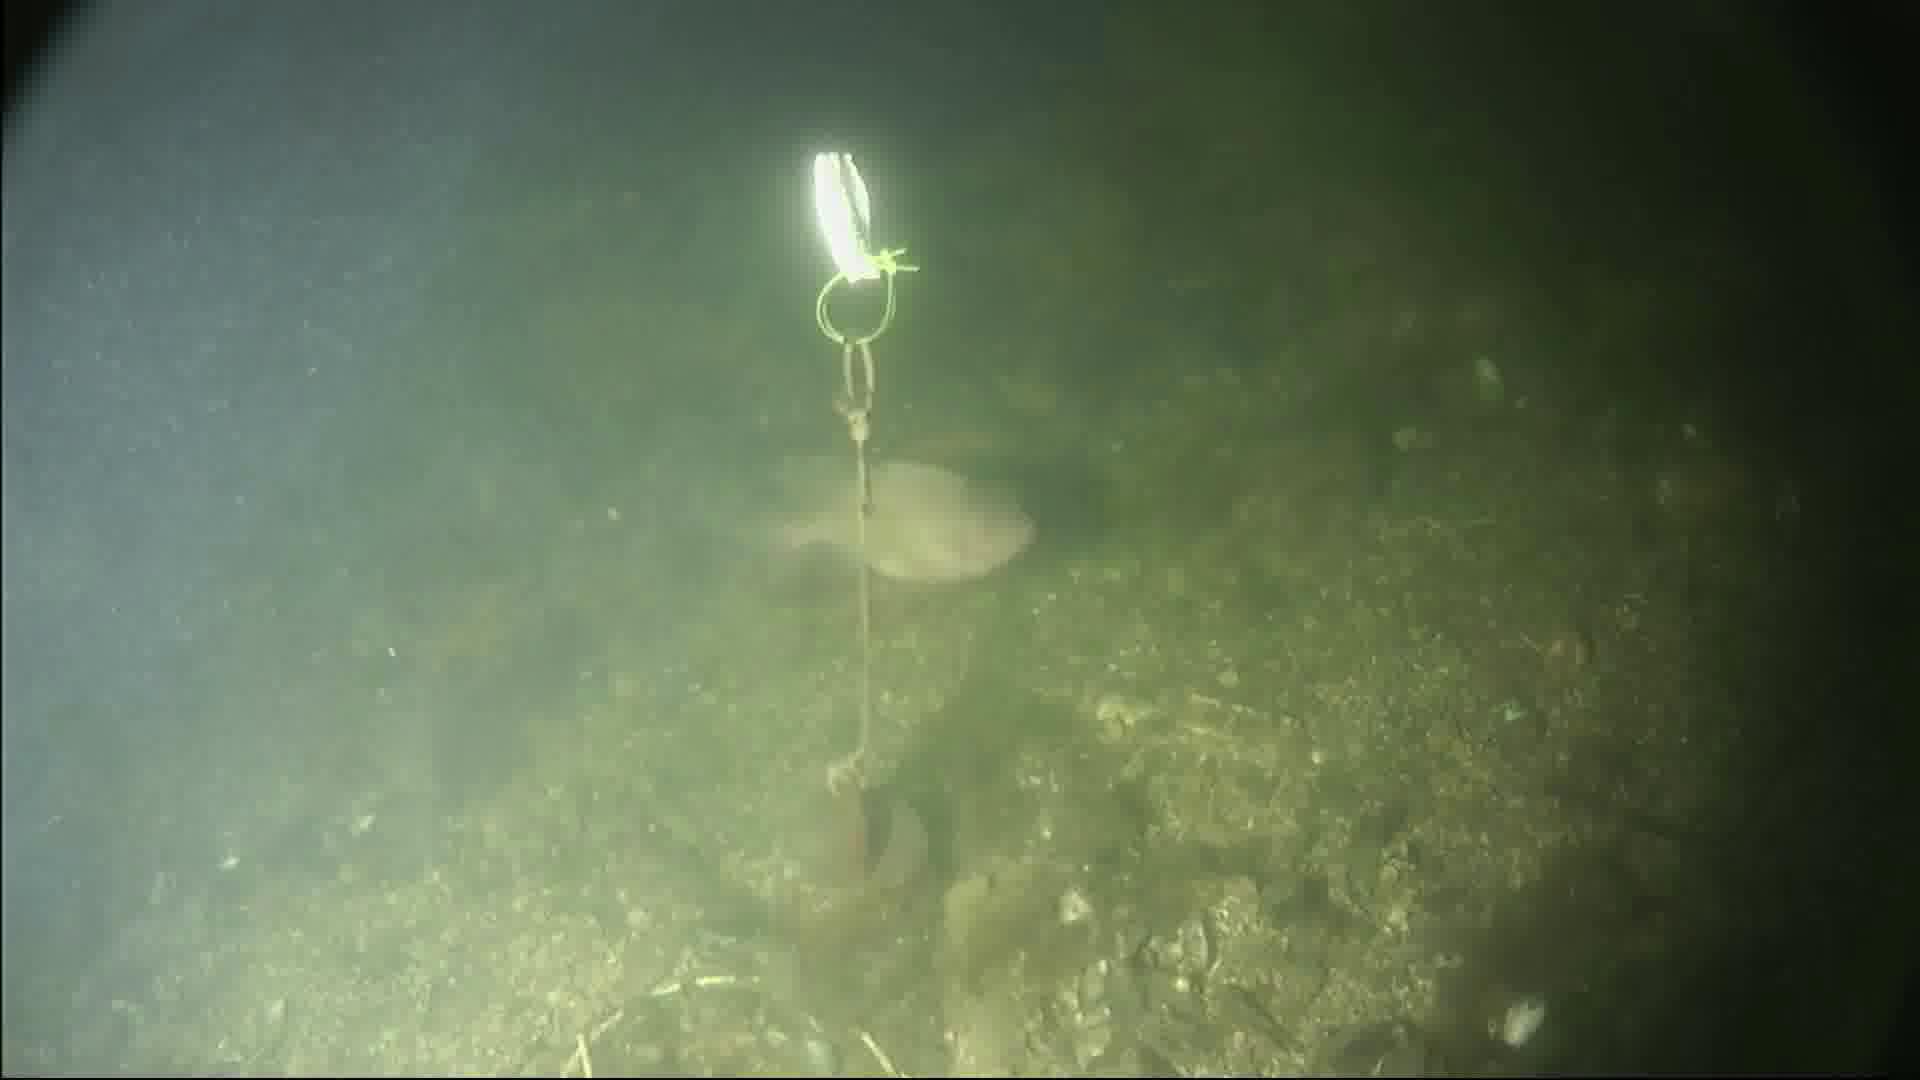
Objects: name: fish